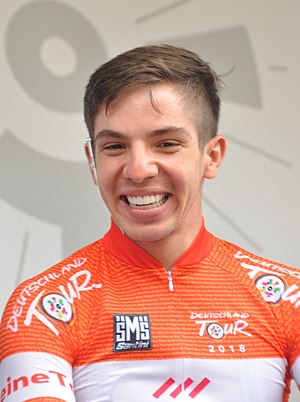
Álvaro Hodeg
Álvaro José Hodeg Chagüi er en professionel cykelrytter fra Colombia, der er på kontrakt hos World Tour-holdet Deceuninck-Quick-Step.